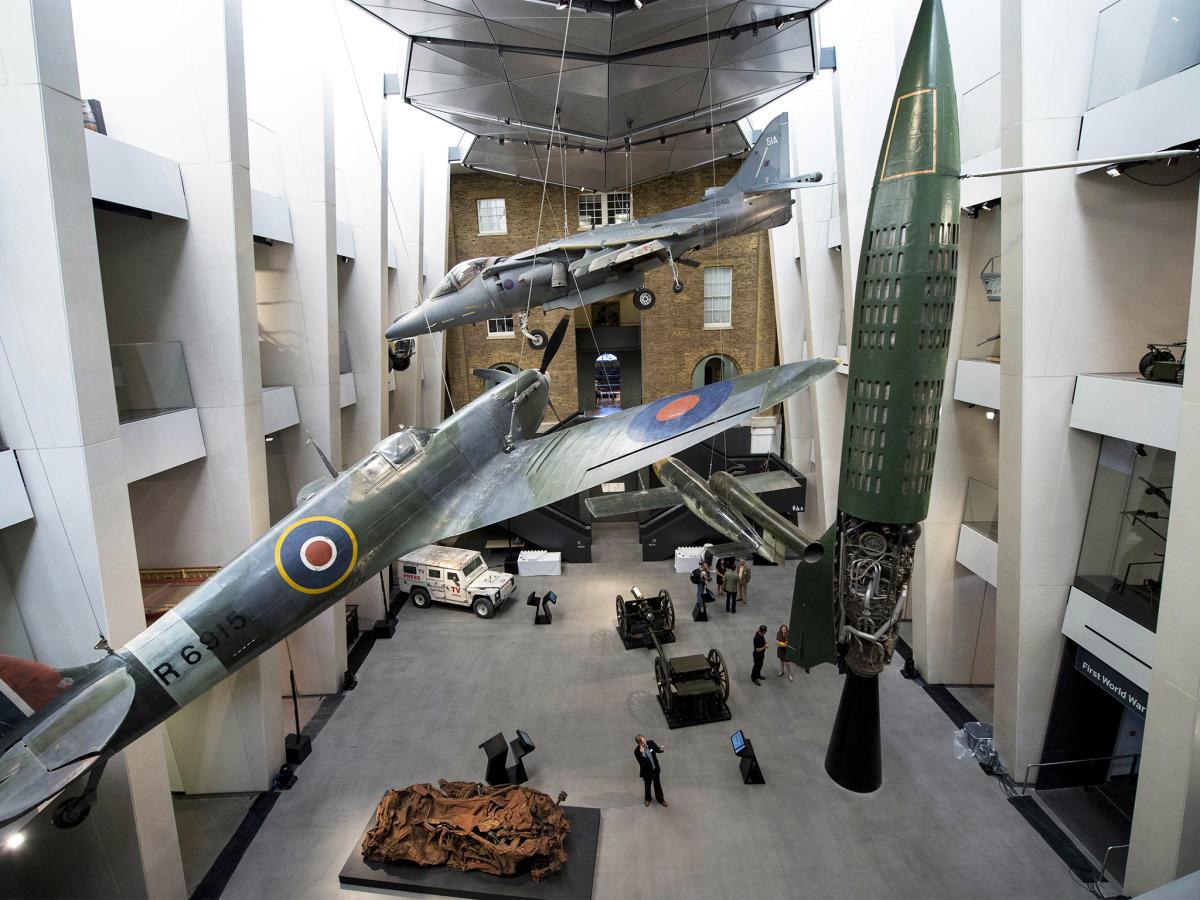
ở trong căn phòng có sự xuất hiện của nhiều mô hình máy bay